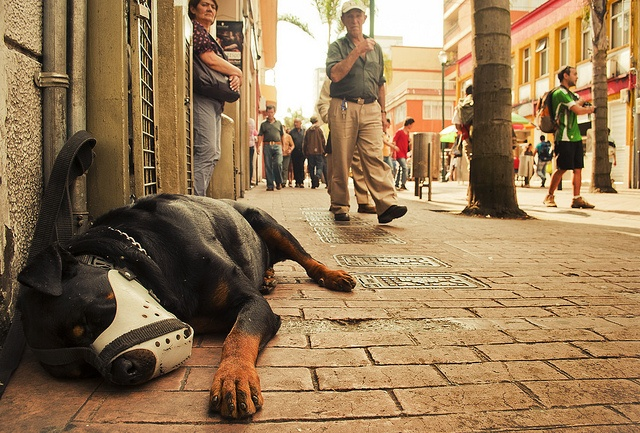
A dog passed out wearing a muzzle on a sidewalk.
A dog with a muzzle on is lying on the sidewalk.
 a dog sleeping on the sidewalk whiile people walk by
A dog takes a nap with a bark collar on.
A dog with a muzzle tied to a pipe laying on the ground